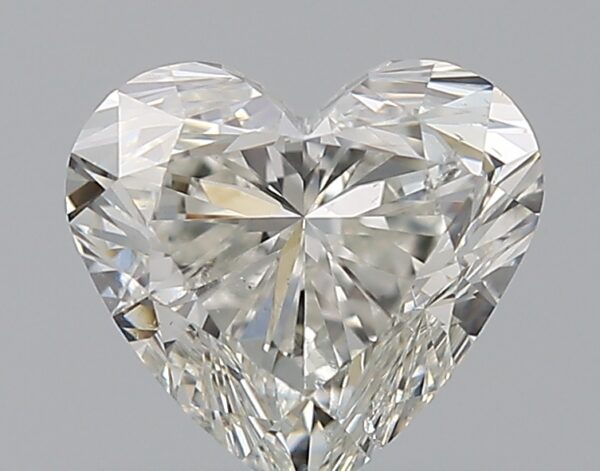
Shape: heart
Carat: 0.7
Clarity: SI2
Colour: I
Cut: VG
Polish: EX
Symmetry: VG
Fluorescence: N
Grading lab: GIA
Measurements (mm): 5.48 x 5.94 x 3.59